Adventure Time season 1

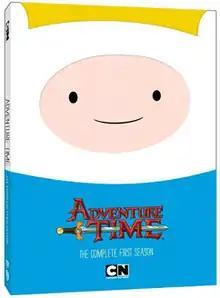
DVD cover

The first season of "Adventure Time", an American animated television series created by Pendleton Ward, premiered on Cartoon Network on April 5, 2010, and concluded on September 27, 2010. The series is based on a short produced for Frederator Studios' Nicktoons Network animation incubator series "Random! Cartoons". The season follows the adventures of Finn, a human boy, and his best friend and adoptive brother Jake, a dog with magical powers to change shape and size at will. Finn and Jake live in the post-apocalyptic Land of Ooo, where they interact with the other main characters of the show: Princess Bubblegum, The Ice King, Marceline the Vampire Queen, Lumpy Space Princess, and BMO.